Ludwig's subathon

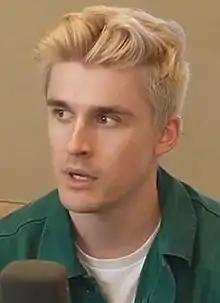
Portrait of Ludwig Ahgren

Ludwig Ahgren is an American livestreamer and YouTuber. He gained prevalence in 2018 and 2019 and quickly rose to popularity. Ahgren saw further growth from the 2020 resurgence of the 2018 video game "Among Us". Twitch—then Ahgren's livestreaming platform—also saw heightened popularity in 2020, partially due to the COVID-19 lockdowns creating a higher demand for online entertainment. According to Taylor Lorenz of "The New York Times", Ahgren's stream may be "an extension of the trend of creators monetizing more and more parts of their lives".